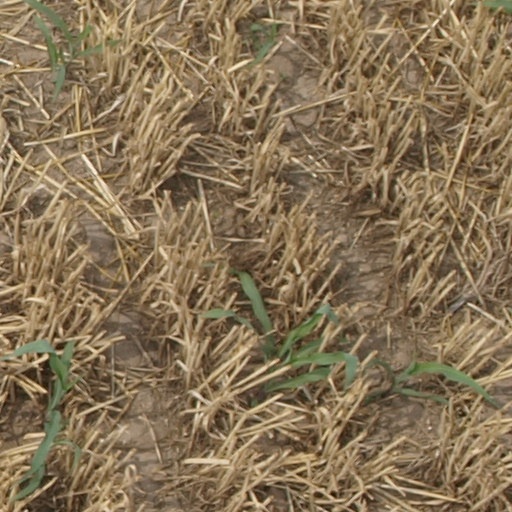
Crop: maize; corn